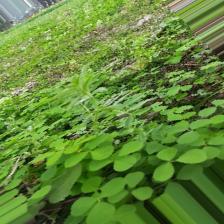
Label: Normal